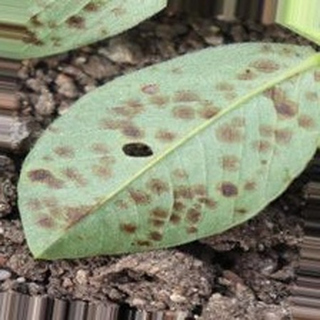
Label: groundnut_rust